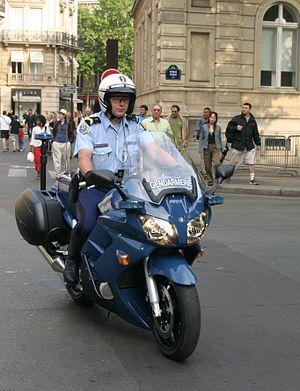
La FJR 1300 est un modèle de motocyclette produit par le constructeur japonais Yamaha.